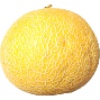
Label: Cantaloupe 1